Mérida (state)

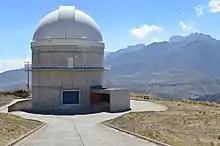
Llano del Hato National Observatory

The largest network of libraries is constituted by the libraries of the University of Los Andes, each faculty has a library specialized in its area, in addition to the centralized libraries of the university nucleus "Pedro Rincón Gutierrez" of La Hechicera, known as BIACI (Integrated Library of Architecture, Sciences and Engineering), the direction of sports, the administrative headquarters and other smaller libraries that add up to more than a dozen sites under the organization of Serbiula. In addition, the ULA has the largest amount of study and research material in digital form in the whole country, available to the public, as well as several newspaper libraries, among which the newspaper library of the faculty of the same name with one of the largest collections in Latin America stands out.